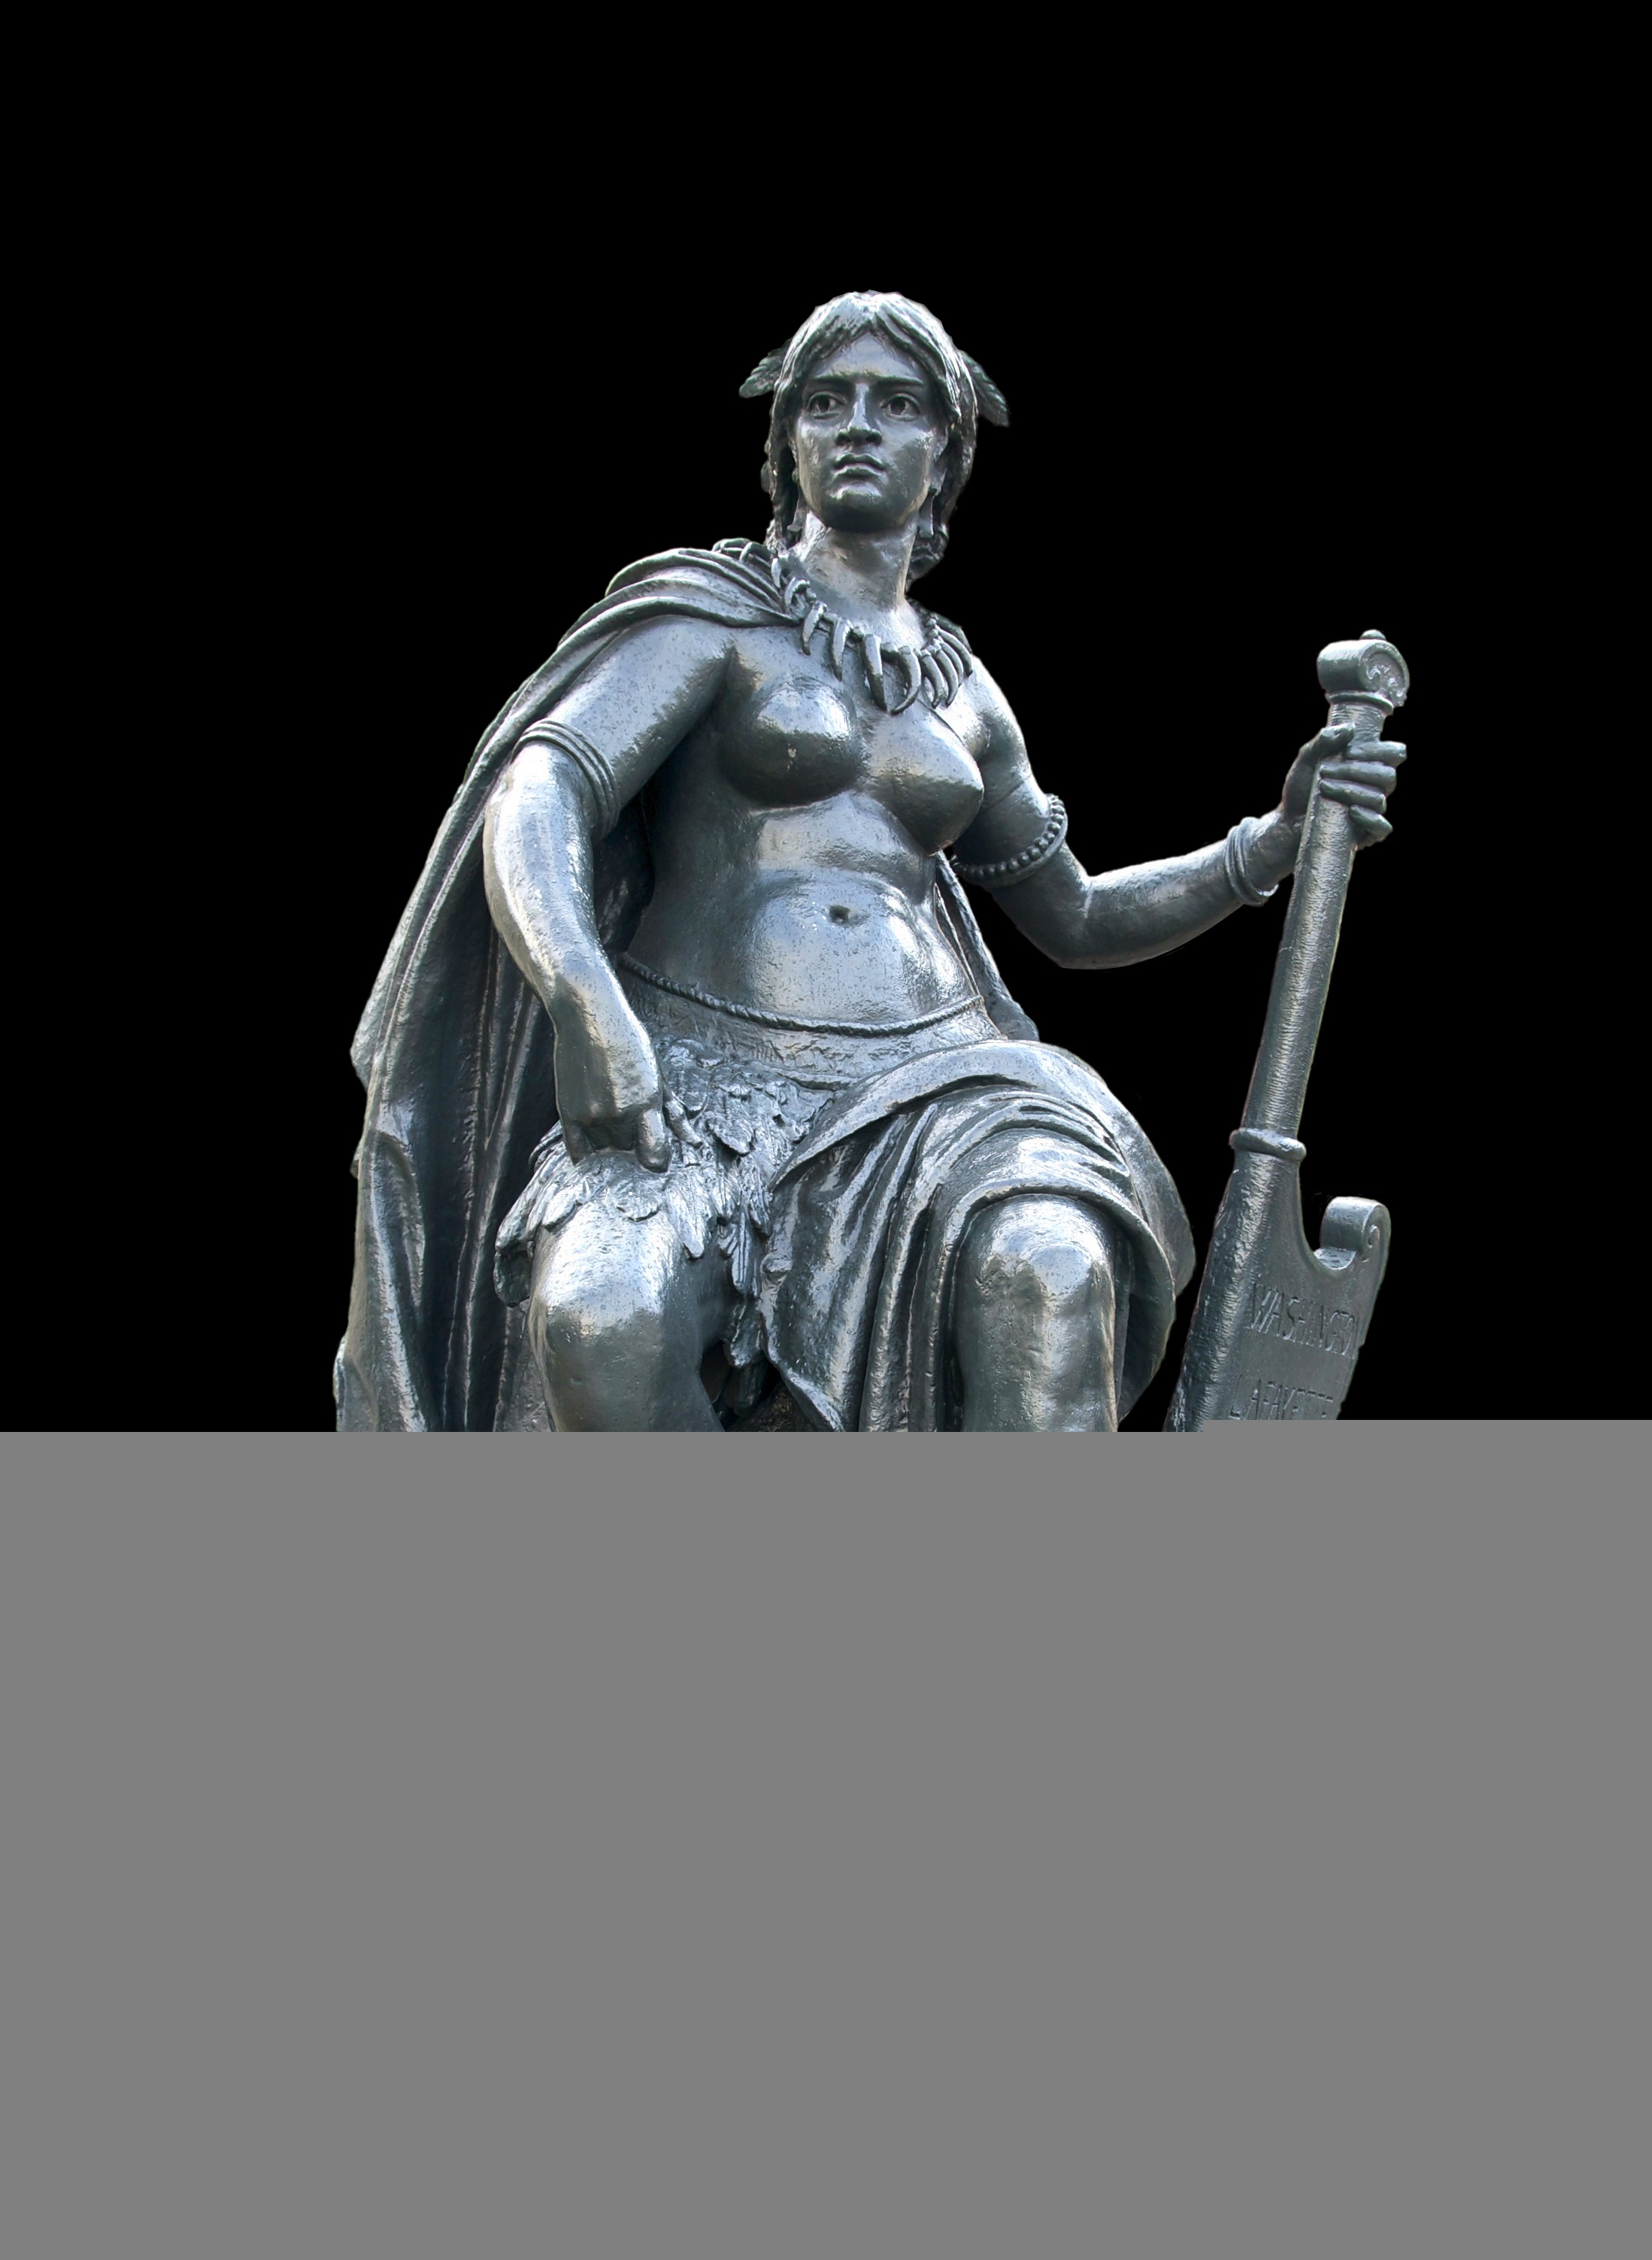
paris, monument, france, statue, artistic, sculpture, art, musee d orsay